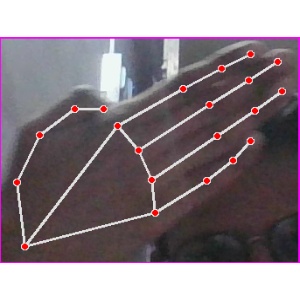
अक्षर: घ